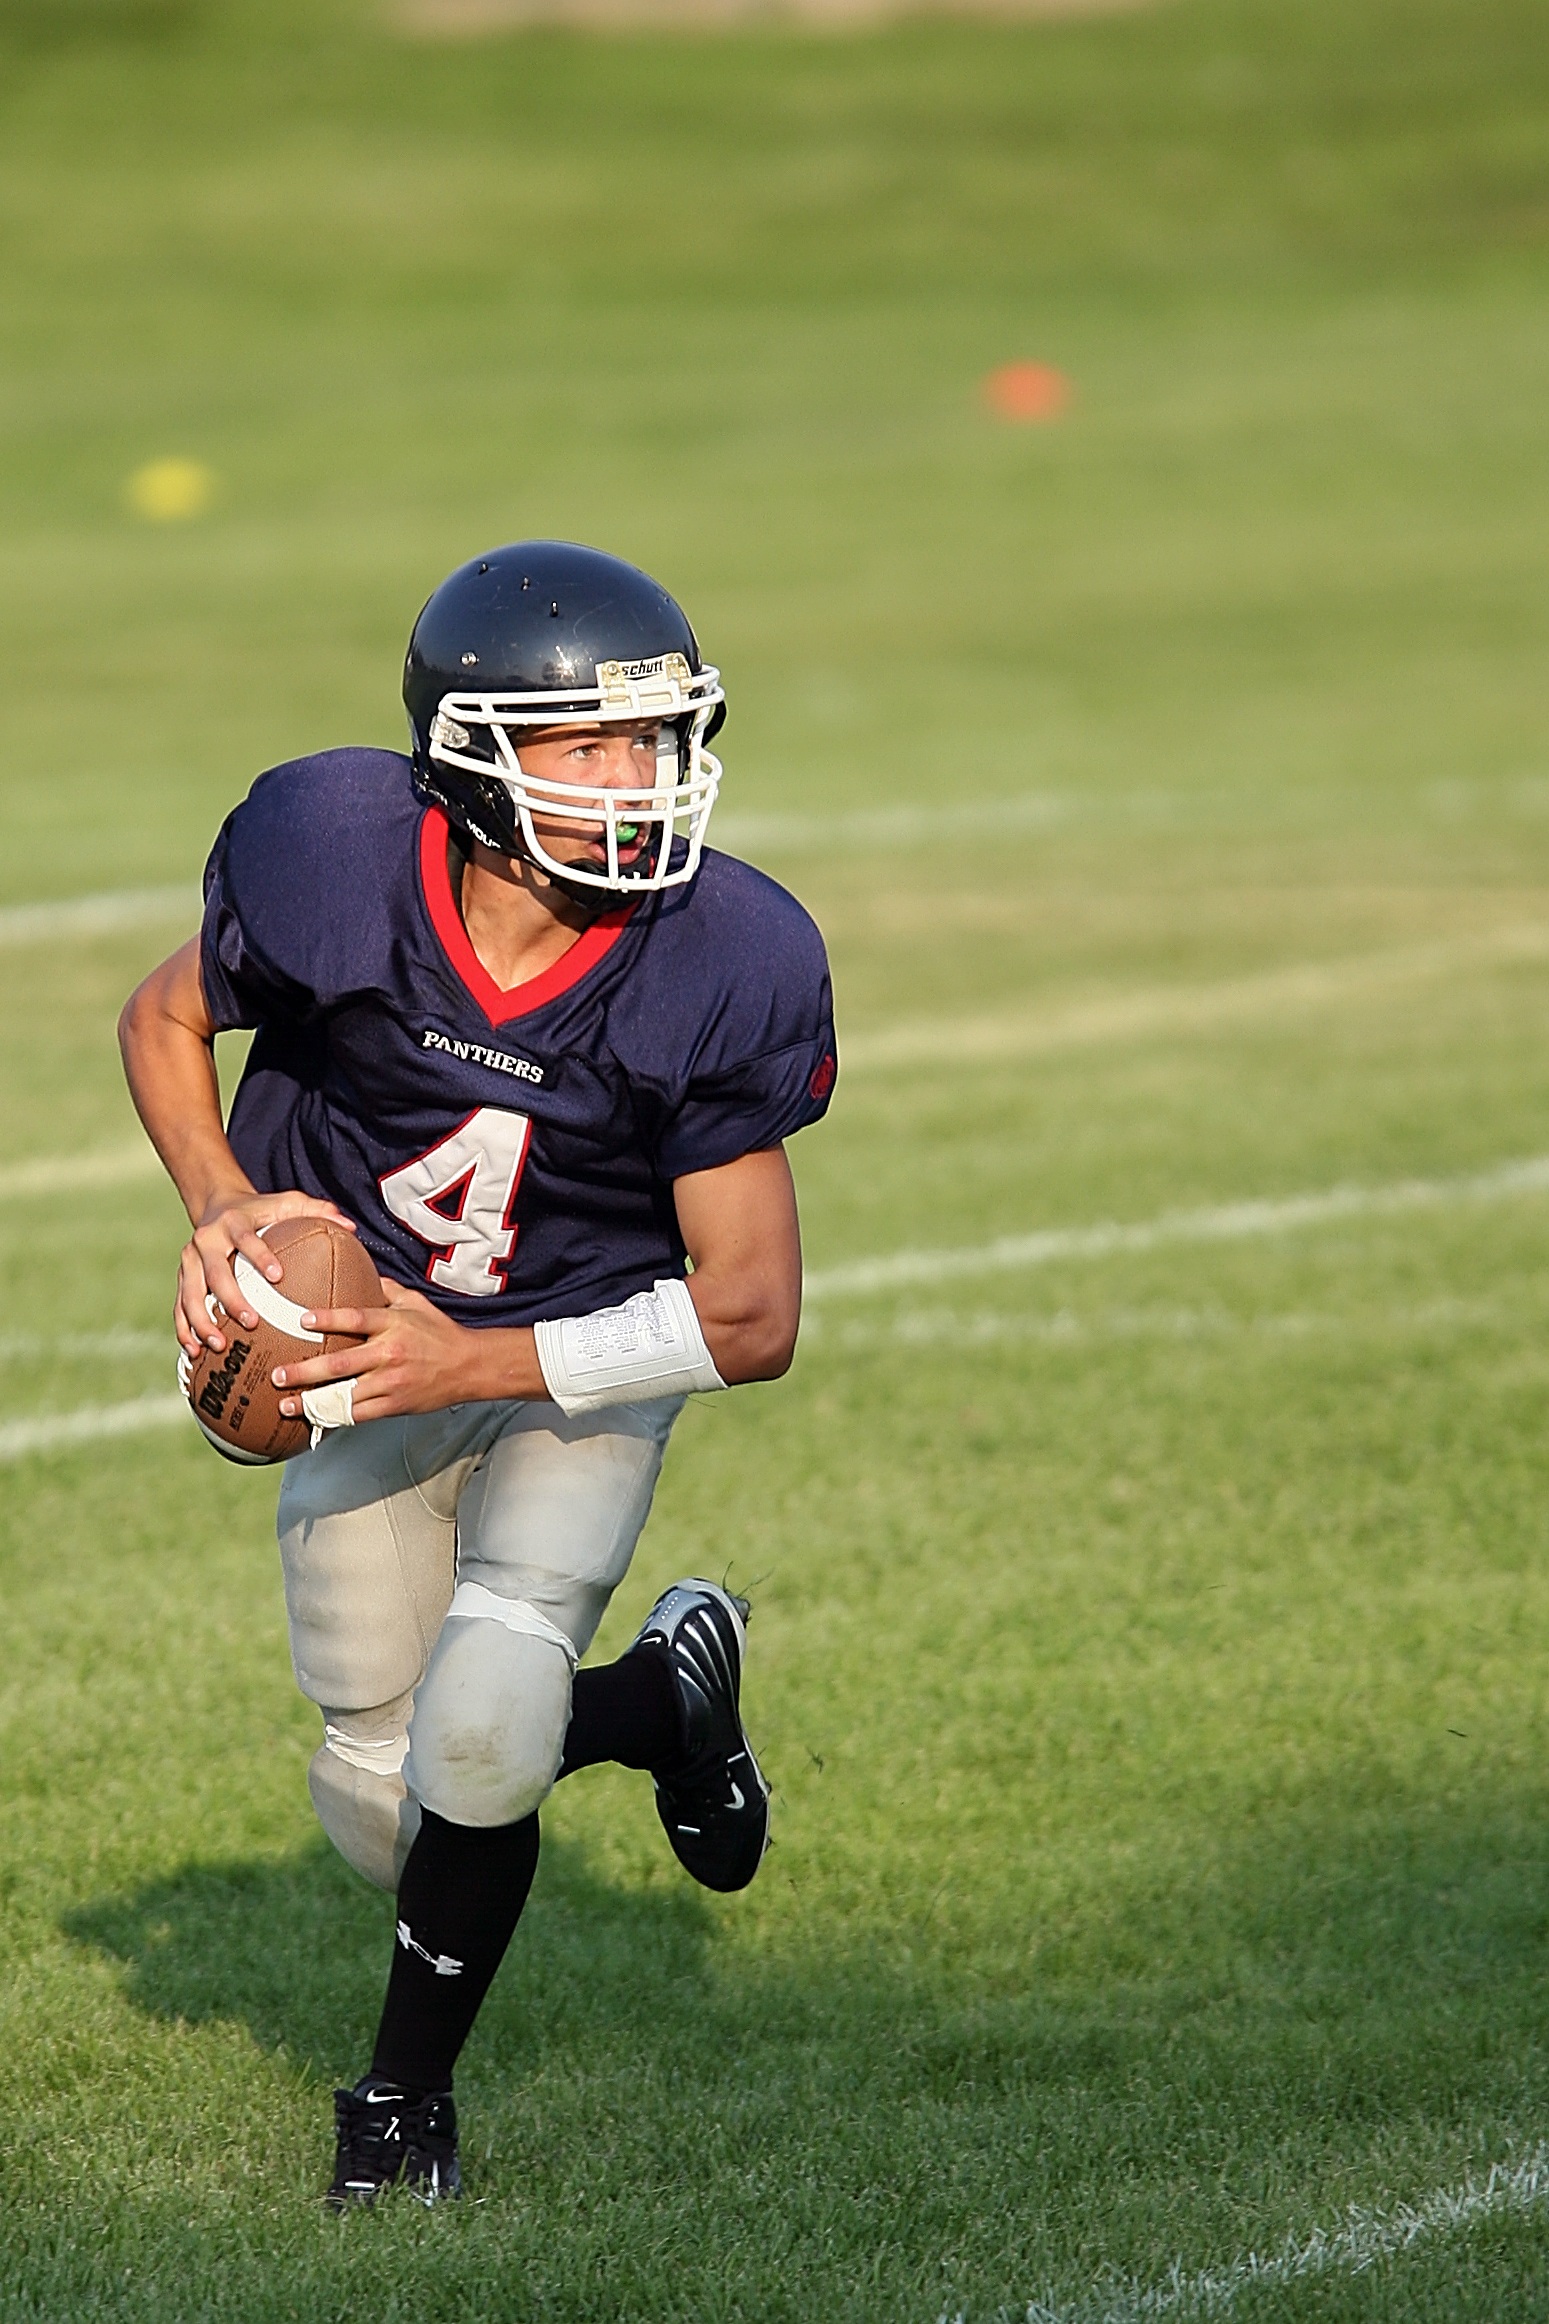
grass, sport, field, game, play, running, male, action, soccer, football, player, competition, american football, focus, sports, helmet, canada, canadian, ball, uniform, competitive, concentration, tackle, football player, ball carrier, running back, yard line, ball game, quarterback, team sport, football field, passer, gridiron football